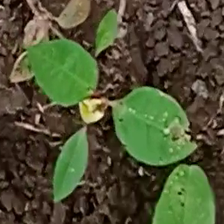
Weed species: Moti_dudhi(Euphorbia_geneculata_L)